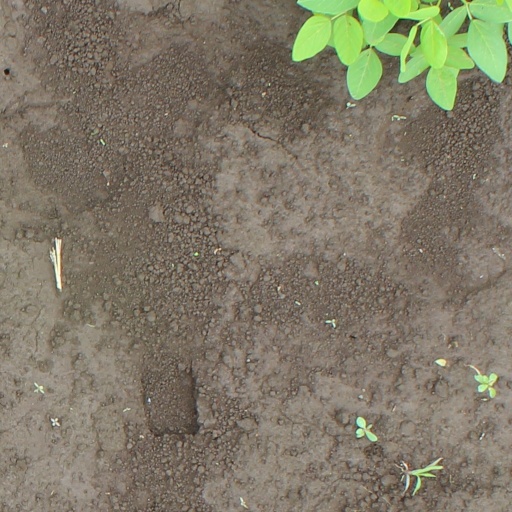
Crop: soybean